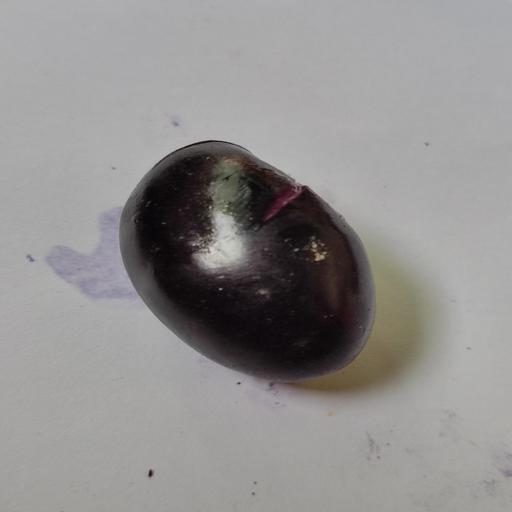
Crop type: Berry